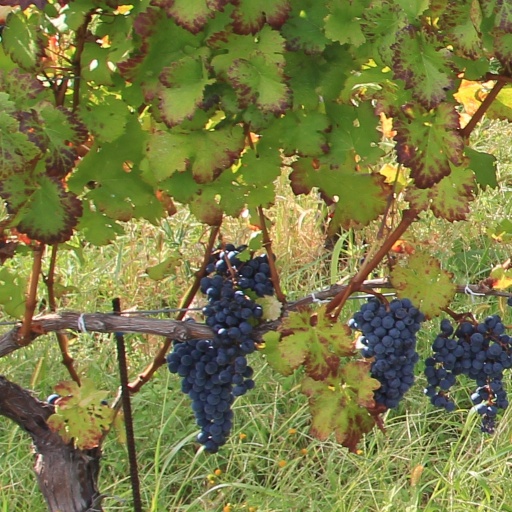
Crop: grape